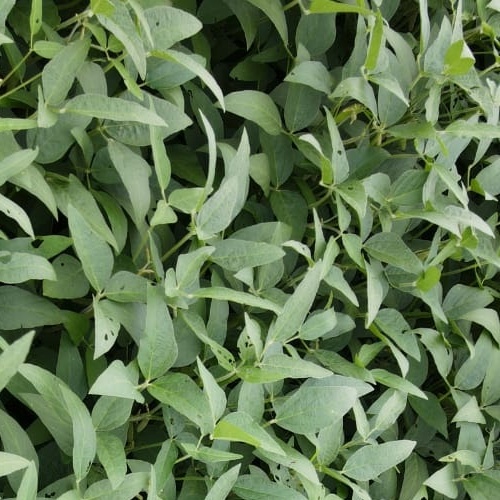
Label: Diabrotica_speciosa